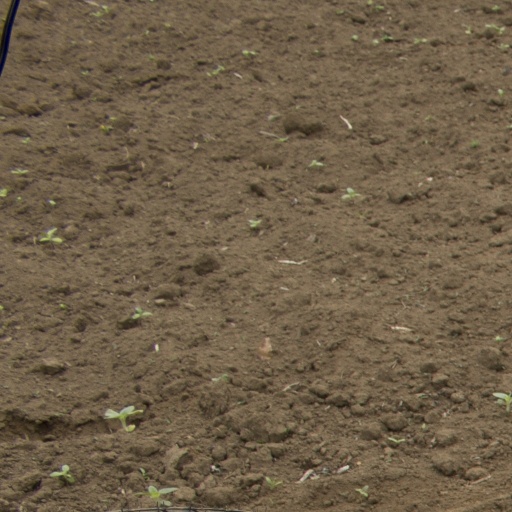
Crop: Jerusalem artichoke